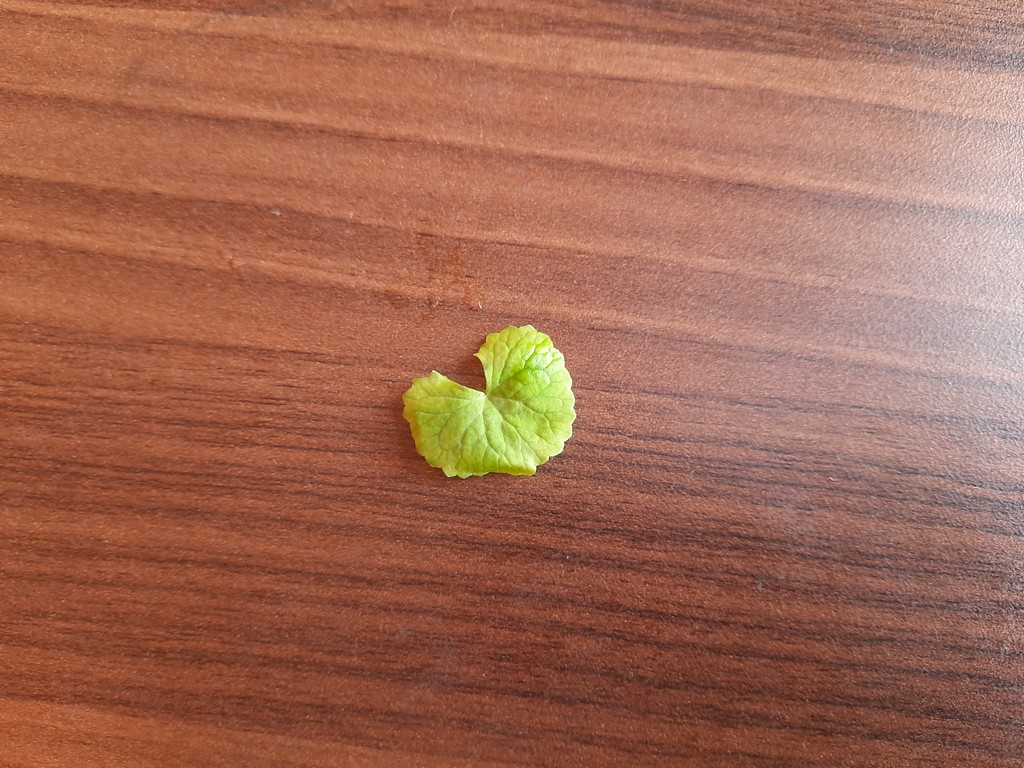
Label: Healthy